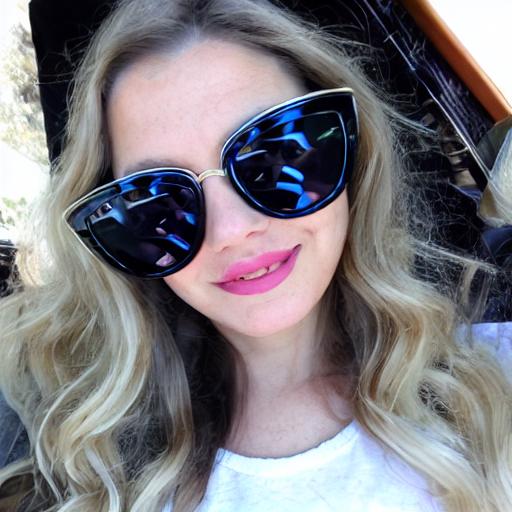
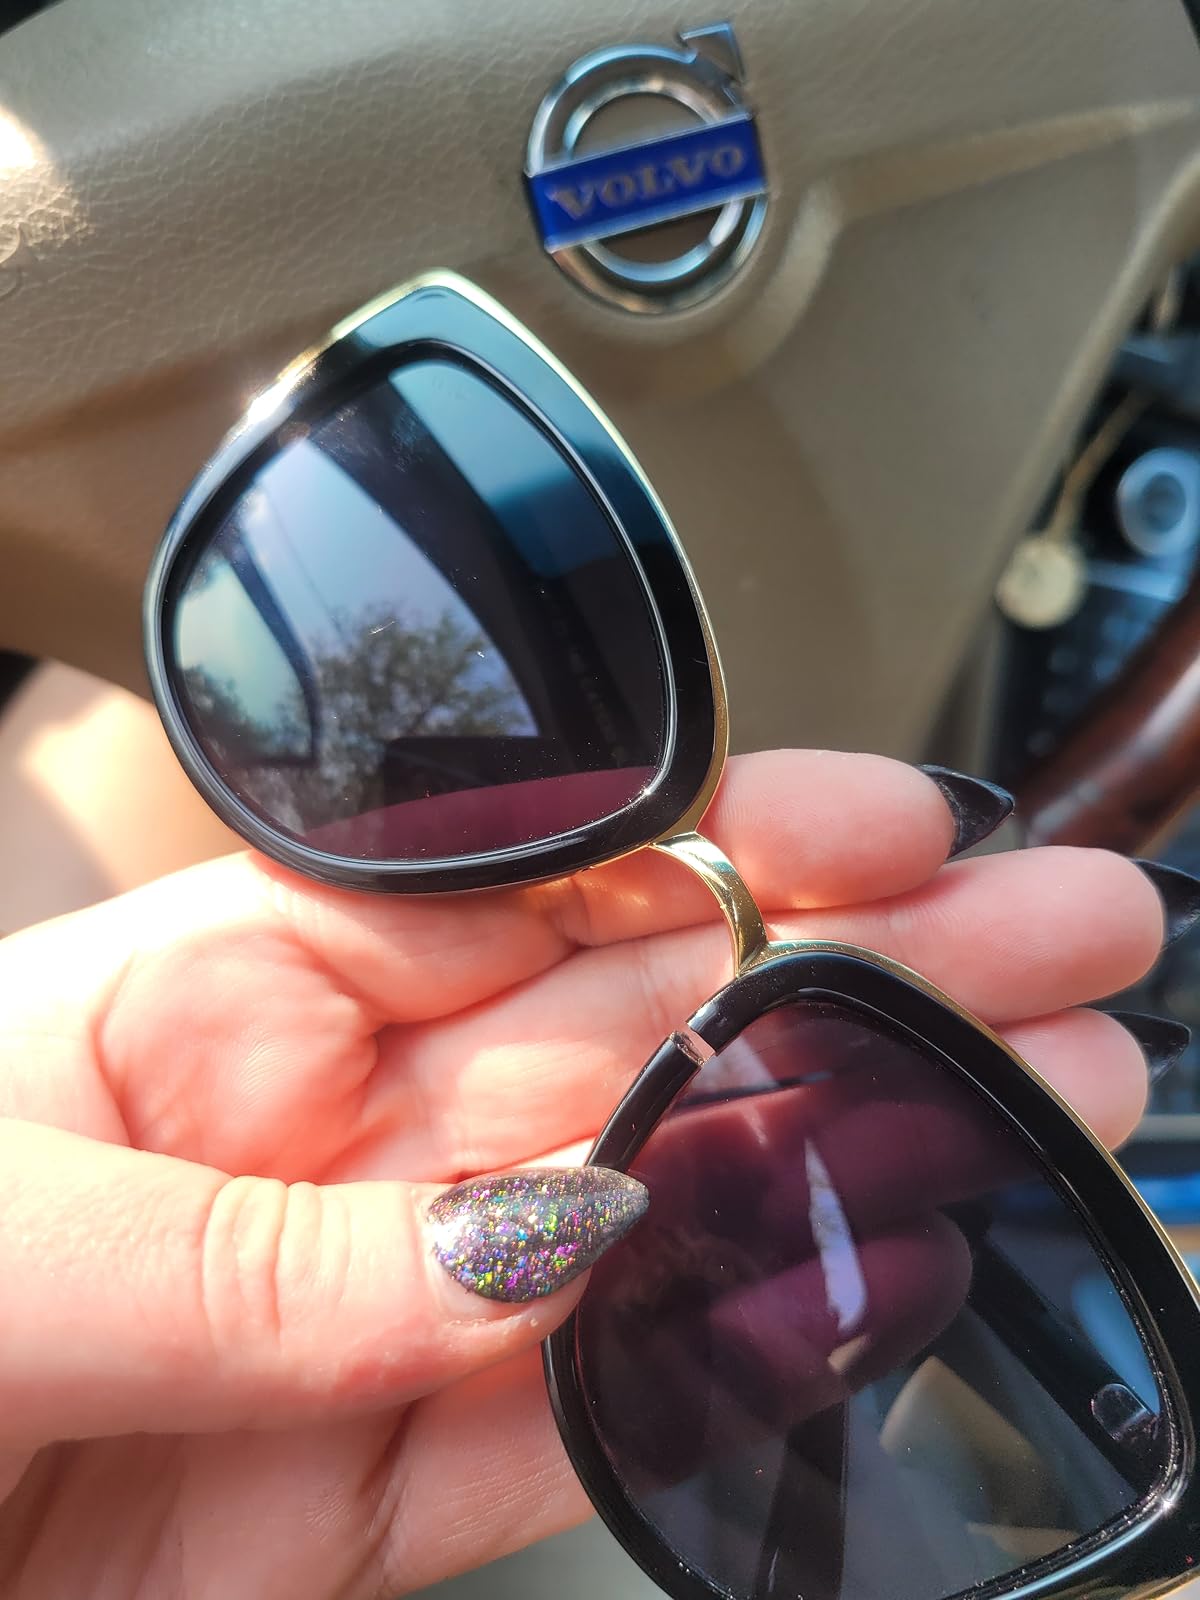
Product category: accessories_sunglasses
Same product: no